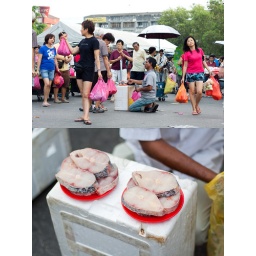
A man selling fish at a market in Petaling Jaya.